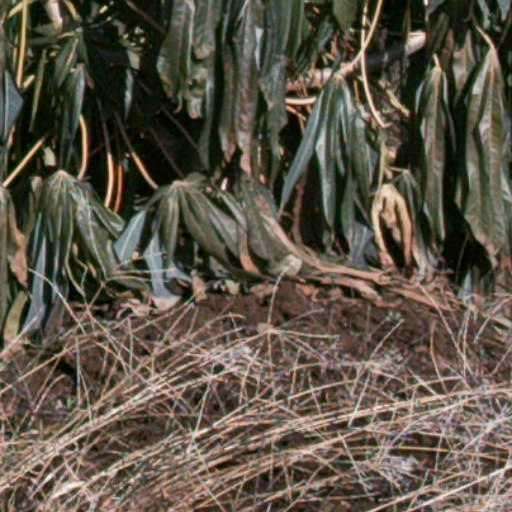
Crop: cassava